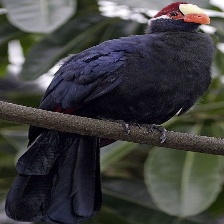
Species: VIOLET TURACO
Scientific name: MUSOPHAGA VIOLACEA